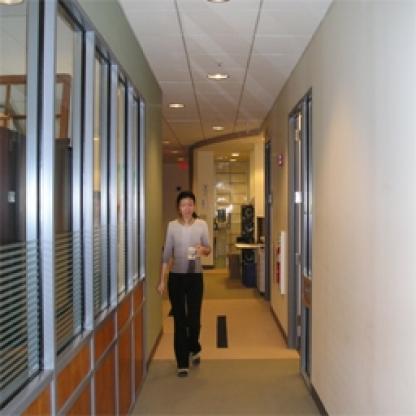
Scene: Indoor